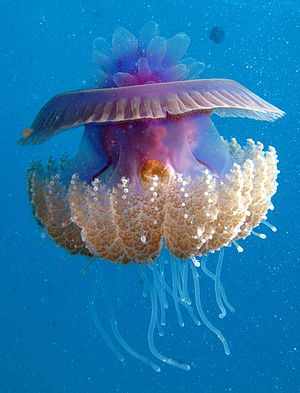
Scyphozoa
Arten Cephea cephea
Arten Cephea cephea
Scyphozoa er en klasse af rækken nældecelledyr, som ofte kaldes de ægte gopler.